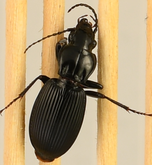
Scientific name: Pterostichus lachrymosus
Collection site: Mountain Lake Biological Station NEON (MLBS), plot MLBS_009